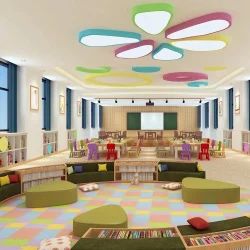
Label: School_Interior_Designing_Service